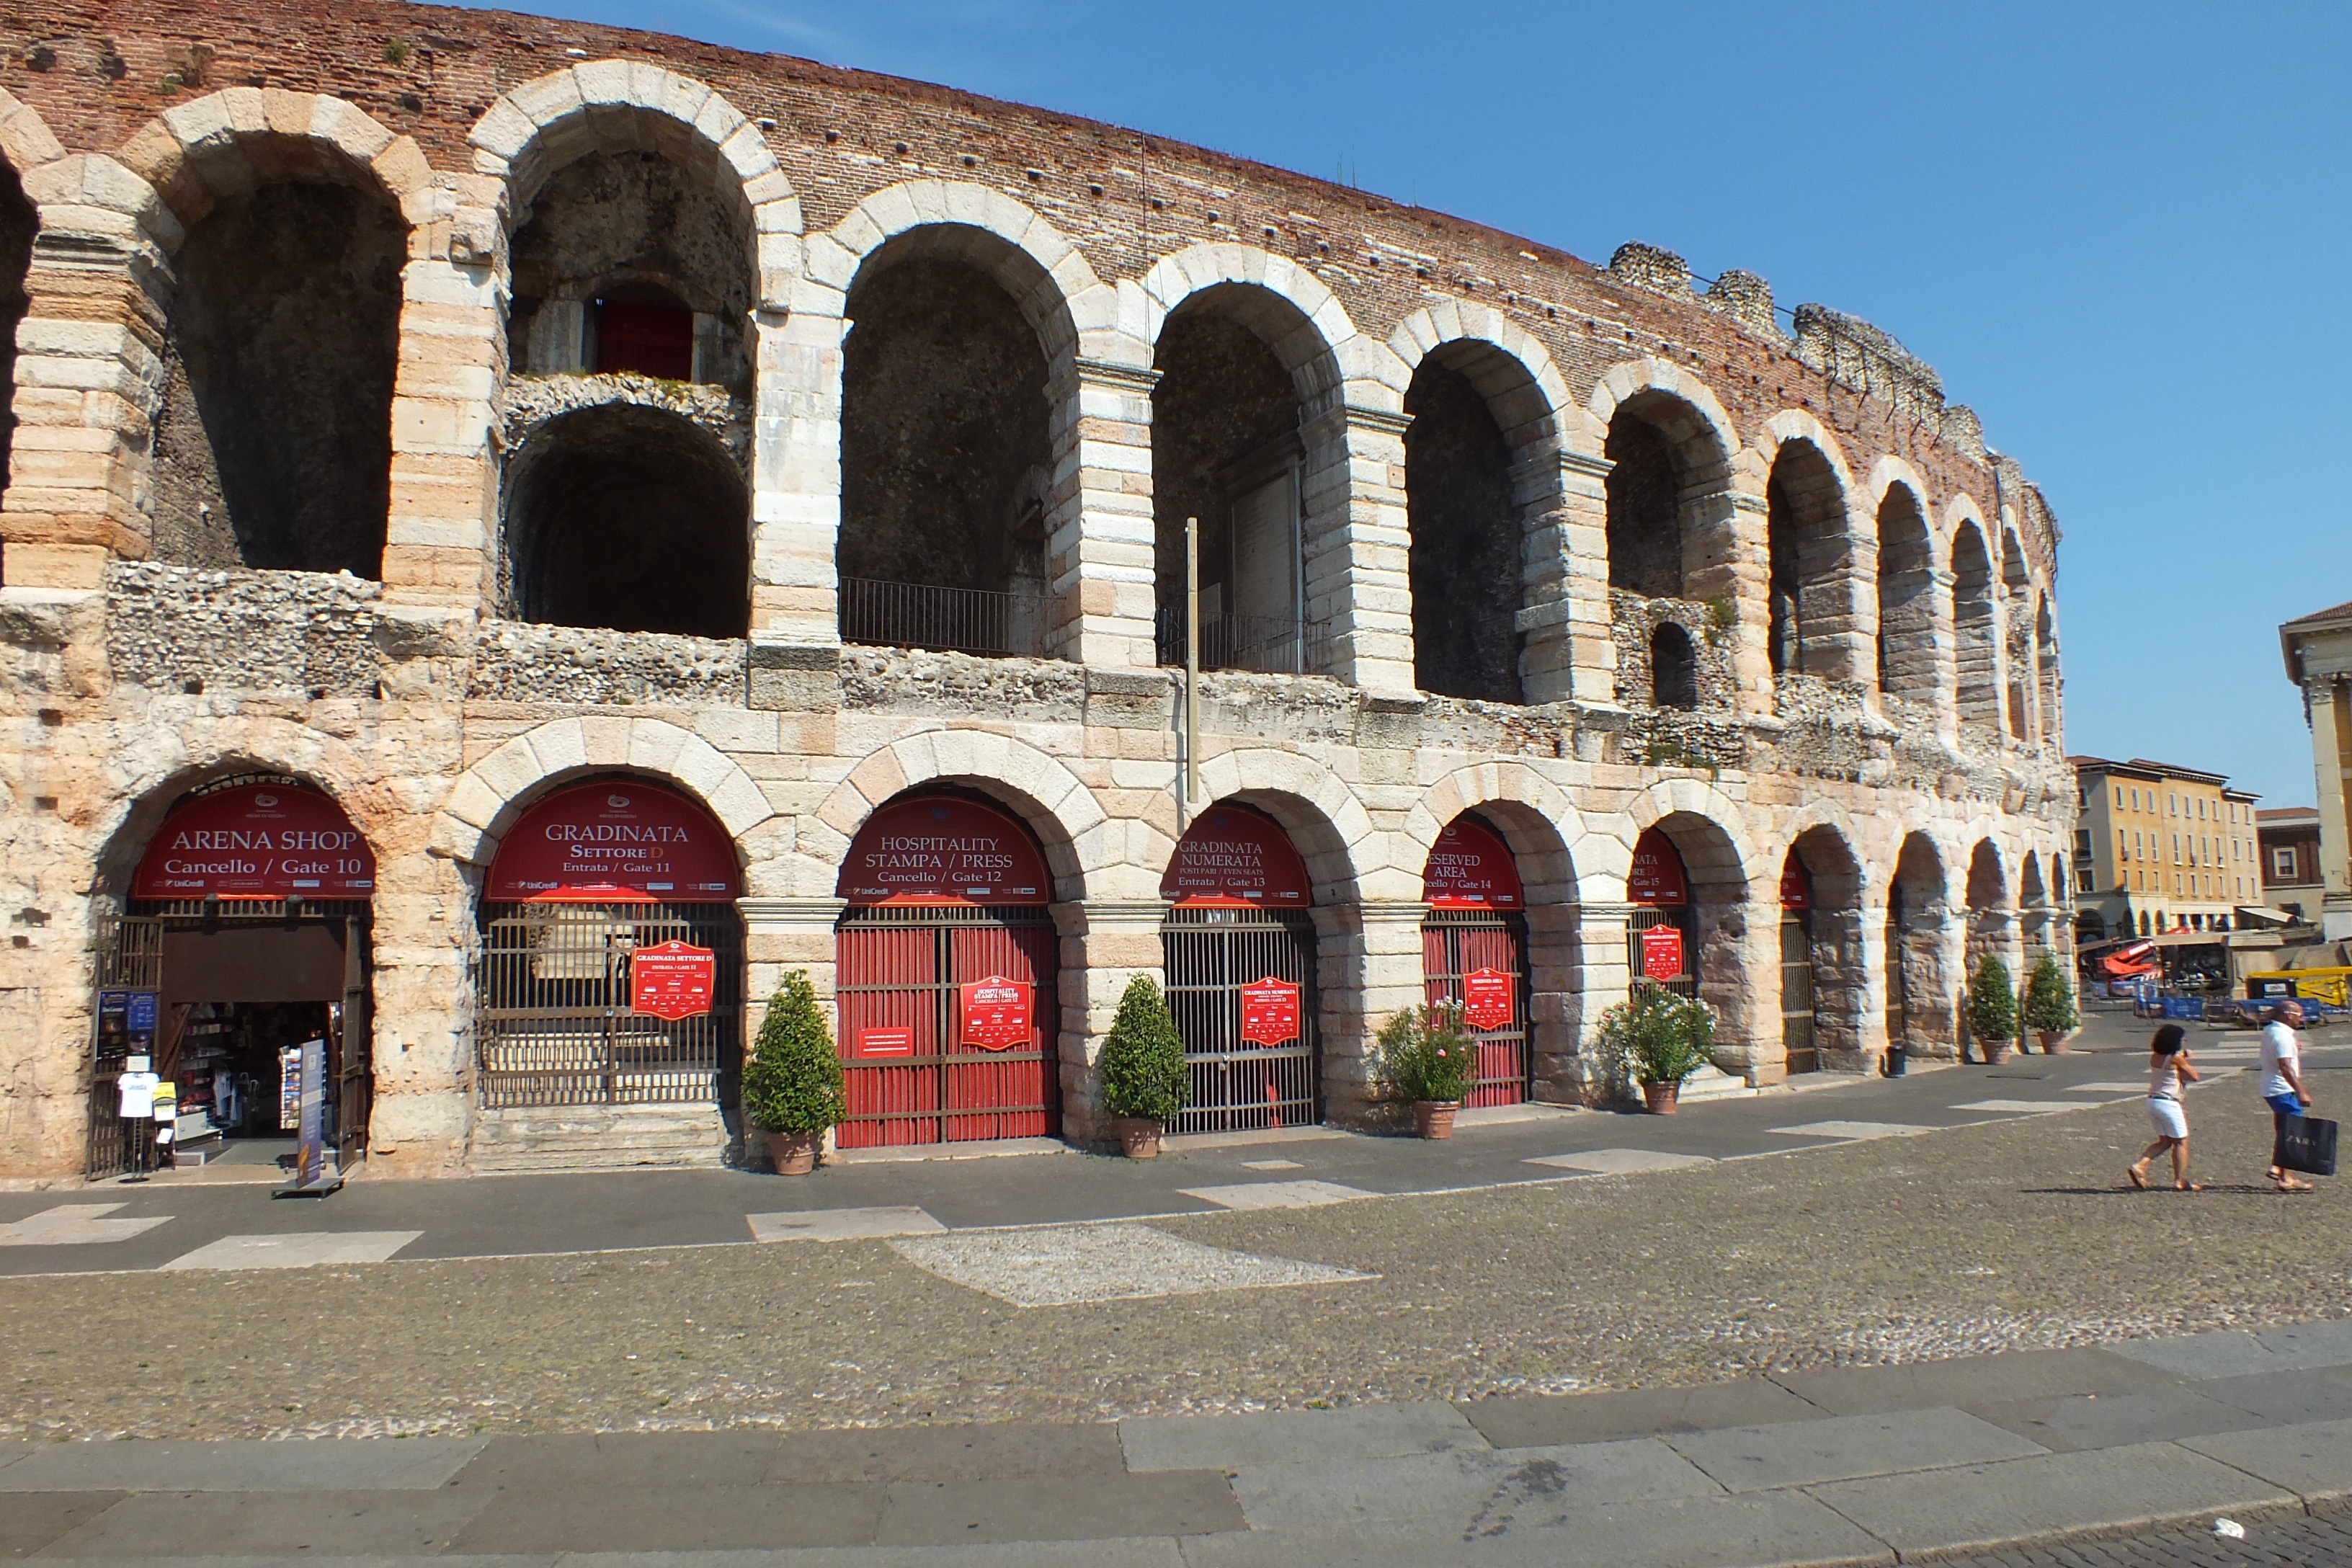
architecture, antique, arch, plaza, landmark, italy, tourism, amphitheatre, roman, verona, arcade, amphitheater, arena di verona, ancient history, human settlement, ancient roman architecture